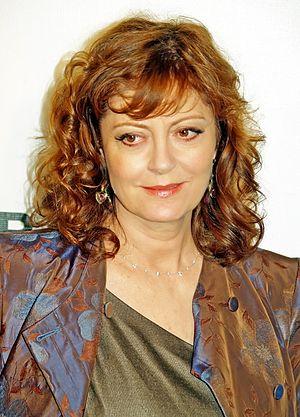
Speed Racer est un film d'action australo-germano-américain écrit réalisé par les Wachowski, sorti en 2008. Il s’agit de l’adaptation du manga éponyme de Tatsuo Yoshida dans les années 1960.
Chez les humains, la couleur des cheveux est la pigmentation des follicules pileux naturellement déterminée par deux types de mélanine, l'eumélanine et la phéomélanine.